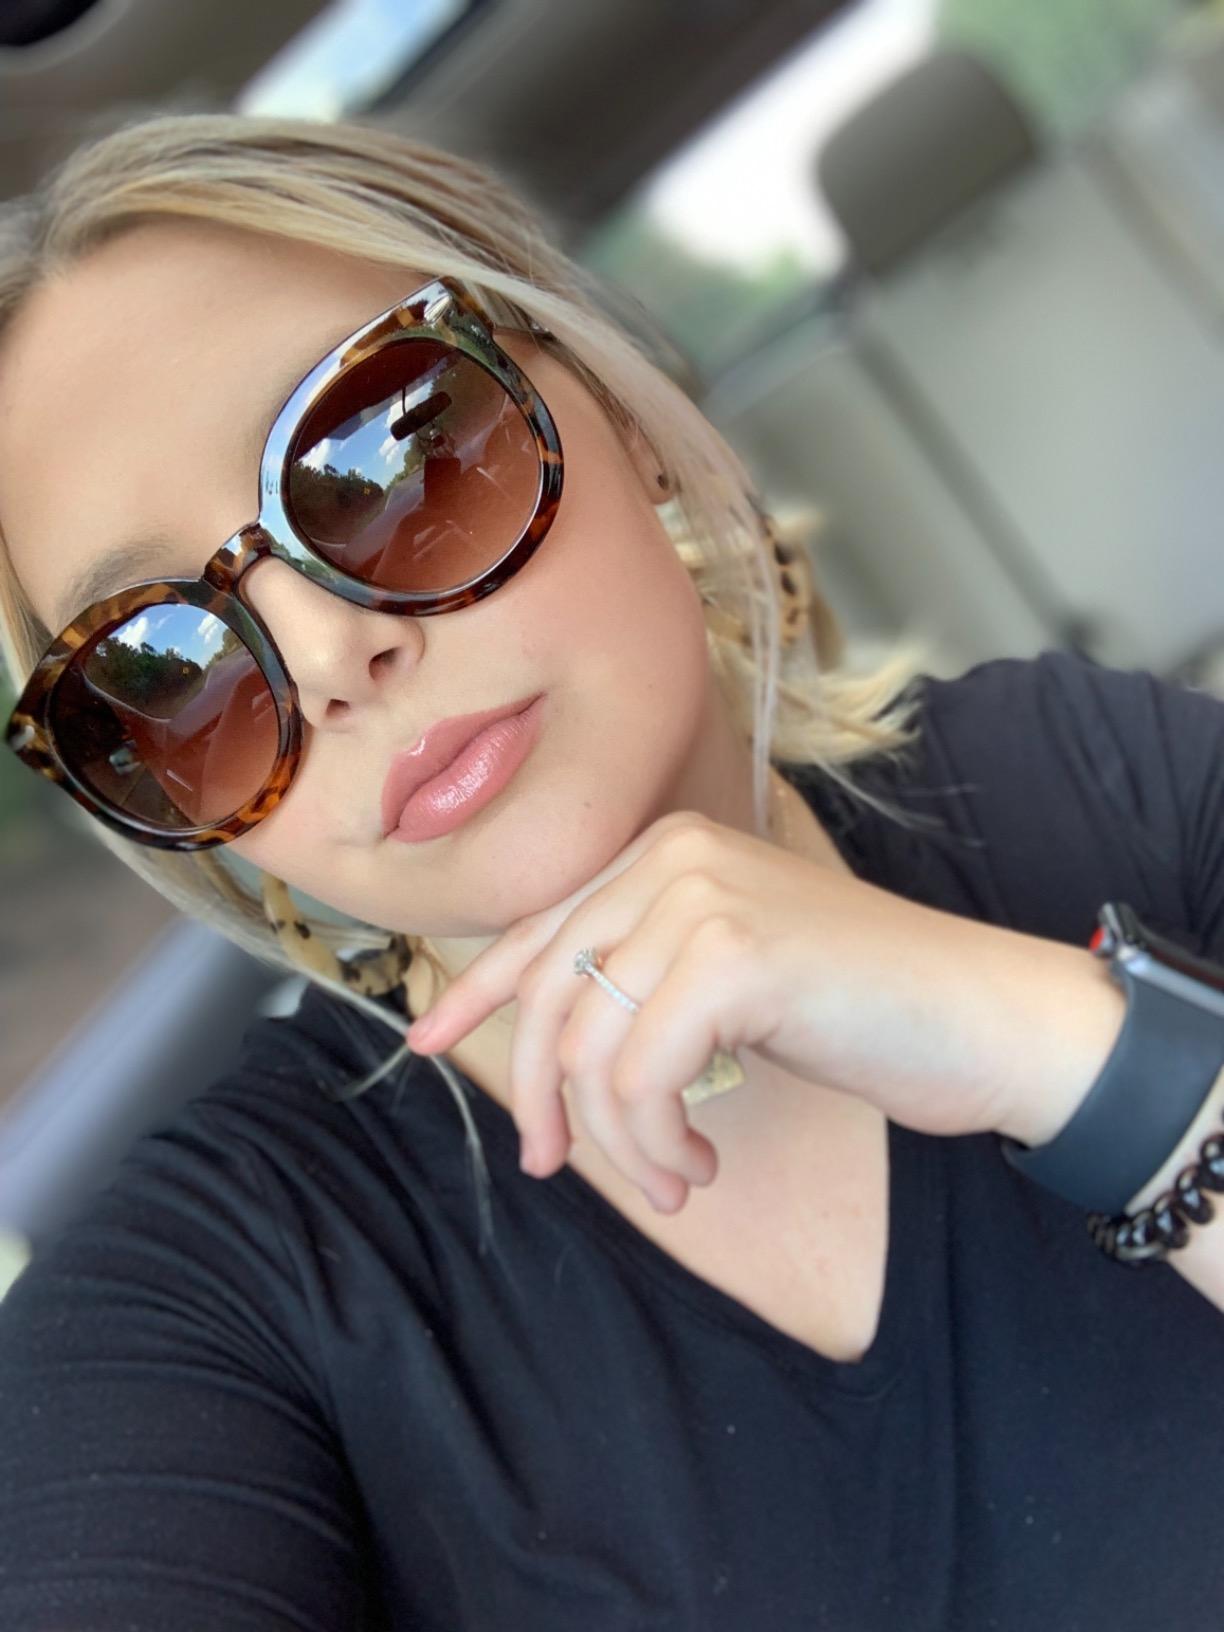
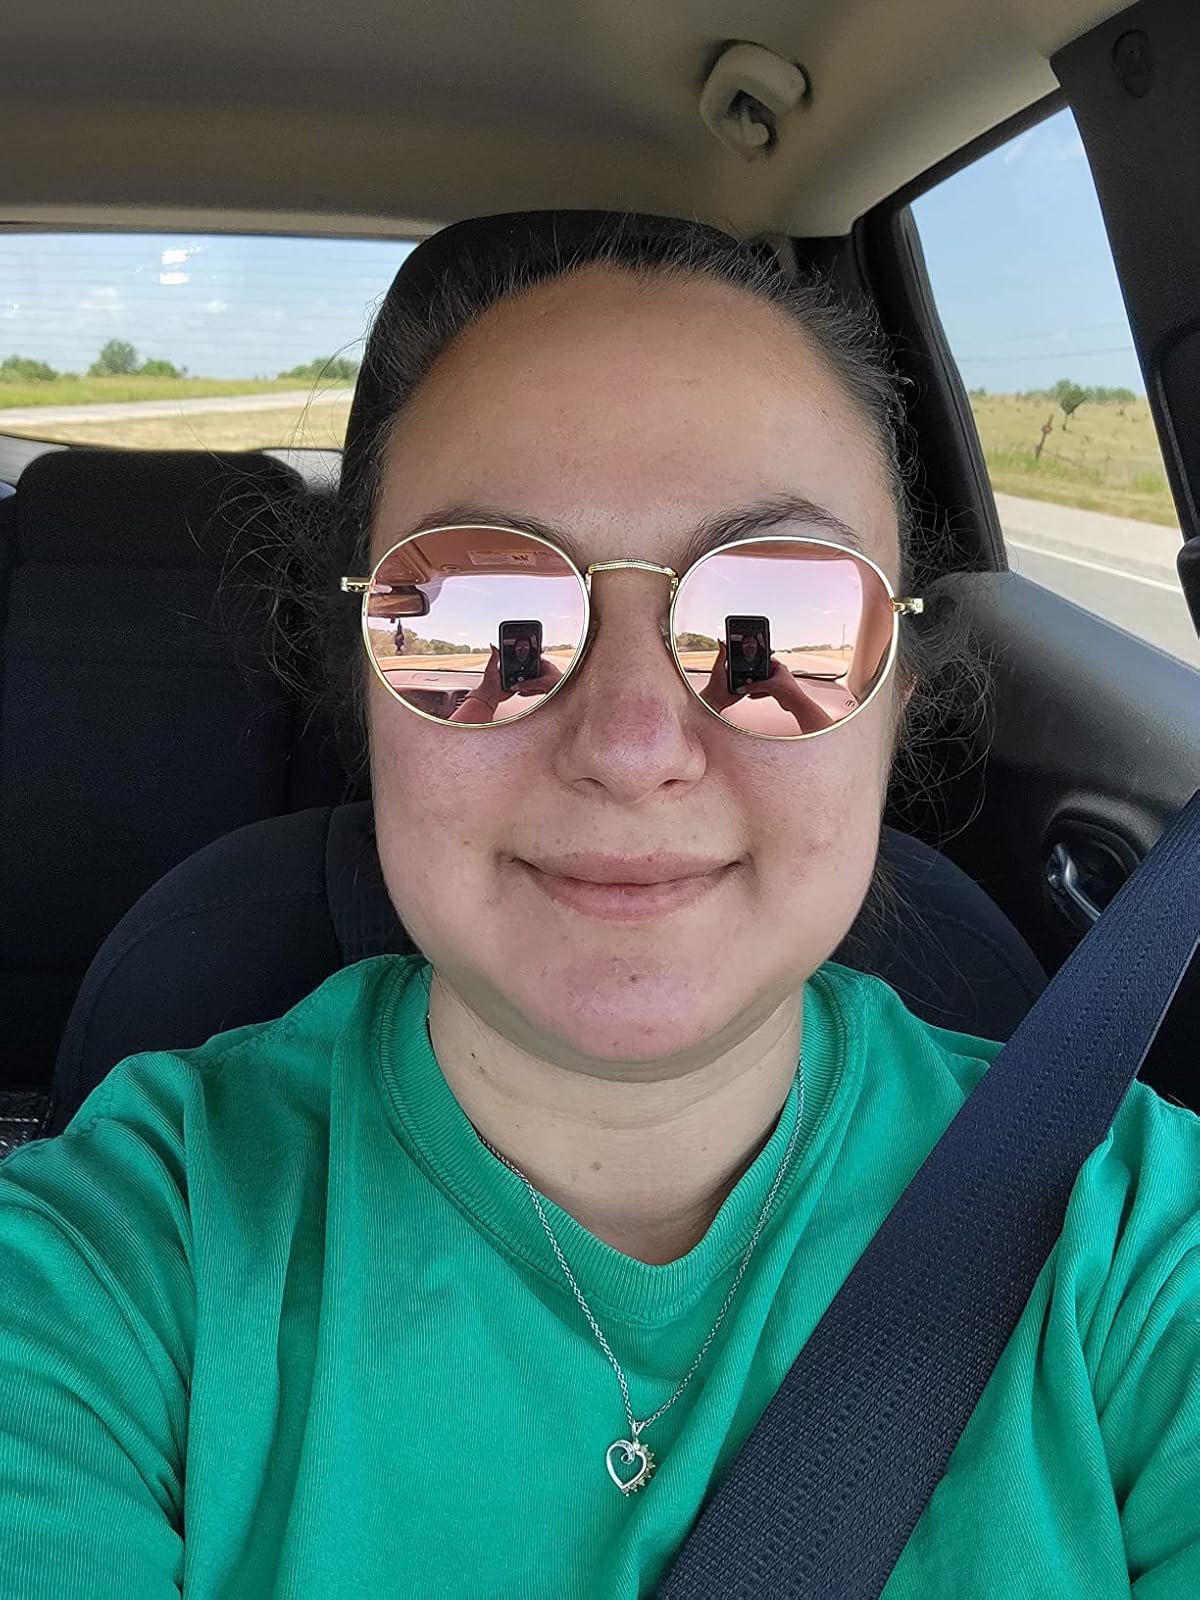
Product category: accessories_sunglasses
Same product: no